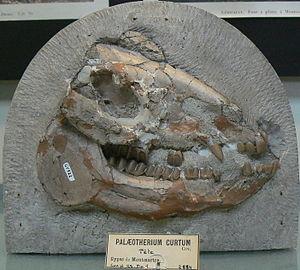
Palaeotherium est un genre éteint de périssodactyle primitif.
Les Palaeotheriidae, forment une famille éteinte de mammifères herbivores liés aux tapirs et aux rhinocéros et probablement aux ancêtres des chevaux. Ils vivaient partout en Europe et en Asie au cours de l'Éocène supérieur et de l'Oligocène il y a environ entre 38 et 23 Ma.